John J. Williams (politician)

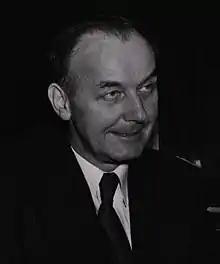
Williams while serving,

John James "Whispering Willie" Williams (May 17, 1904 – January 11, 1988) was an American businessman and politician from Millsboro, Delaware. He was a member of the Republican Party and served four terms as U.S. senator from Delaware from 1947 to 1970.